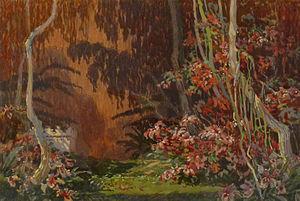
Georges Daubner, né le 19 novembre 1865 à Berlin et mort en 1926 à Strasbourg, est un peintre paysagiste et décorateur de théâtre d'origine allemande, surtout actif à Strasbourg.